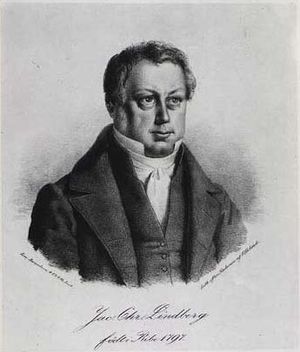
Jacob Christian Lindberg
Jacob Christian Lindberg var en dansk præst og politiker.